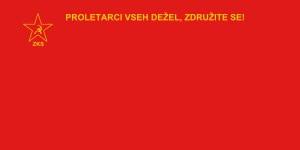
La Ligue des communistes de Slovénie, ou LCS est la branche slovène de la Ligue des communistes de Yougoslavie, unique parti légal yougoslave entre 1945 et 1989. Elle est fondée en 1937 sous le nom de Parti communiste de Slovénie, en tant que première branche sub-nationale du Parti communiste yougoslave. Son autonomie est amplifiée par la Constitution de 1974, qui accorde plus de pouvoir aux républiques membres de la Fédération. Le 23 janvier 1990, la LCS dirigée par Milan Kučan quitte le congrès de la LCV, provoquant la dissolution de cette dernière.